Shibuya

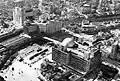
Aerial photo of Shibuya Station,

During the occupation of Japan, Yoyogi Park was used as a housing compound for U.S. personnel known as "Washington Heights". The U.S. military left in 1964, and much of the park was repurposed as venues for the 1964 Summer Olympics. The ward itself served as part of the athletics 50 km walk and marathon course during the 1964 games.